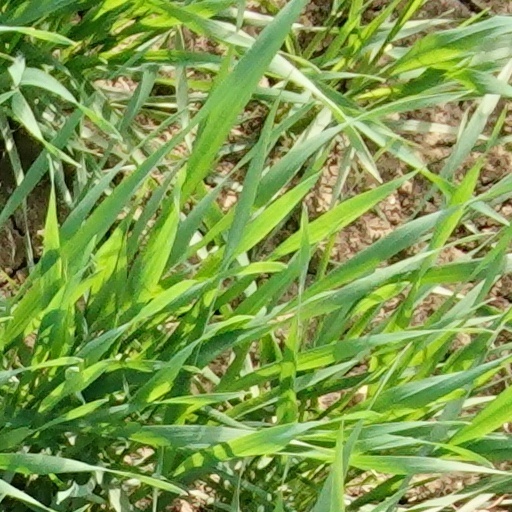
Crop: wheat